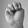
ASL letter: M